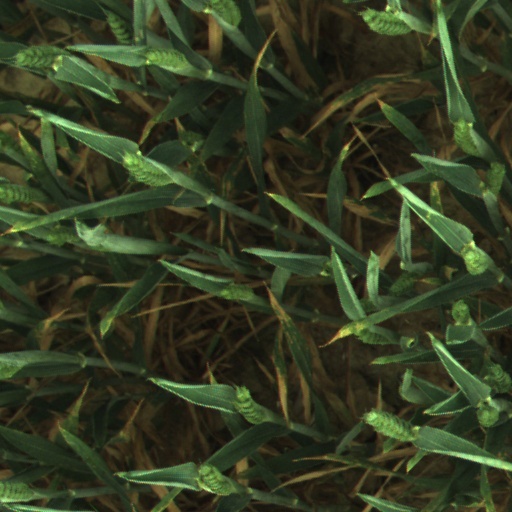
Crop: wheat